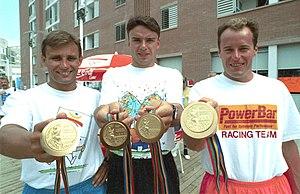
Maciej Czyżowicz est un pentathlonien polonais, champion olympique et champion du monde.